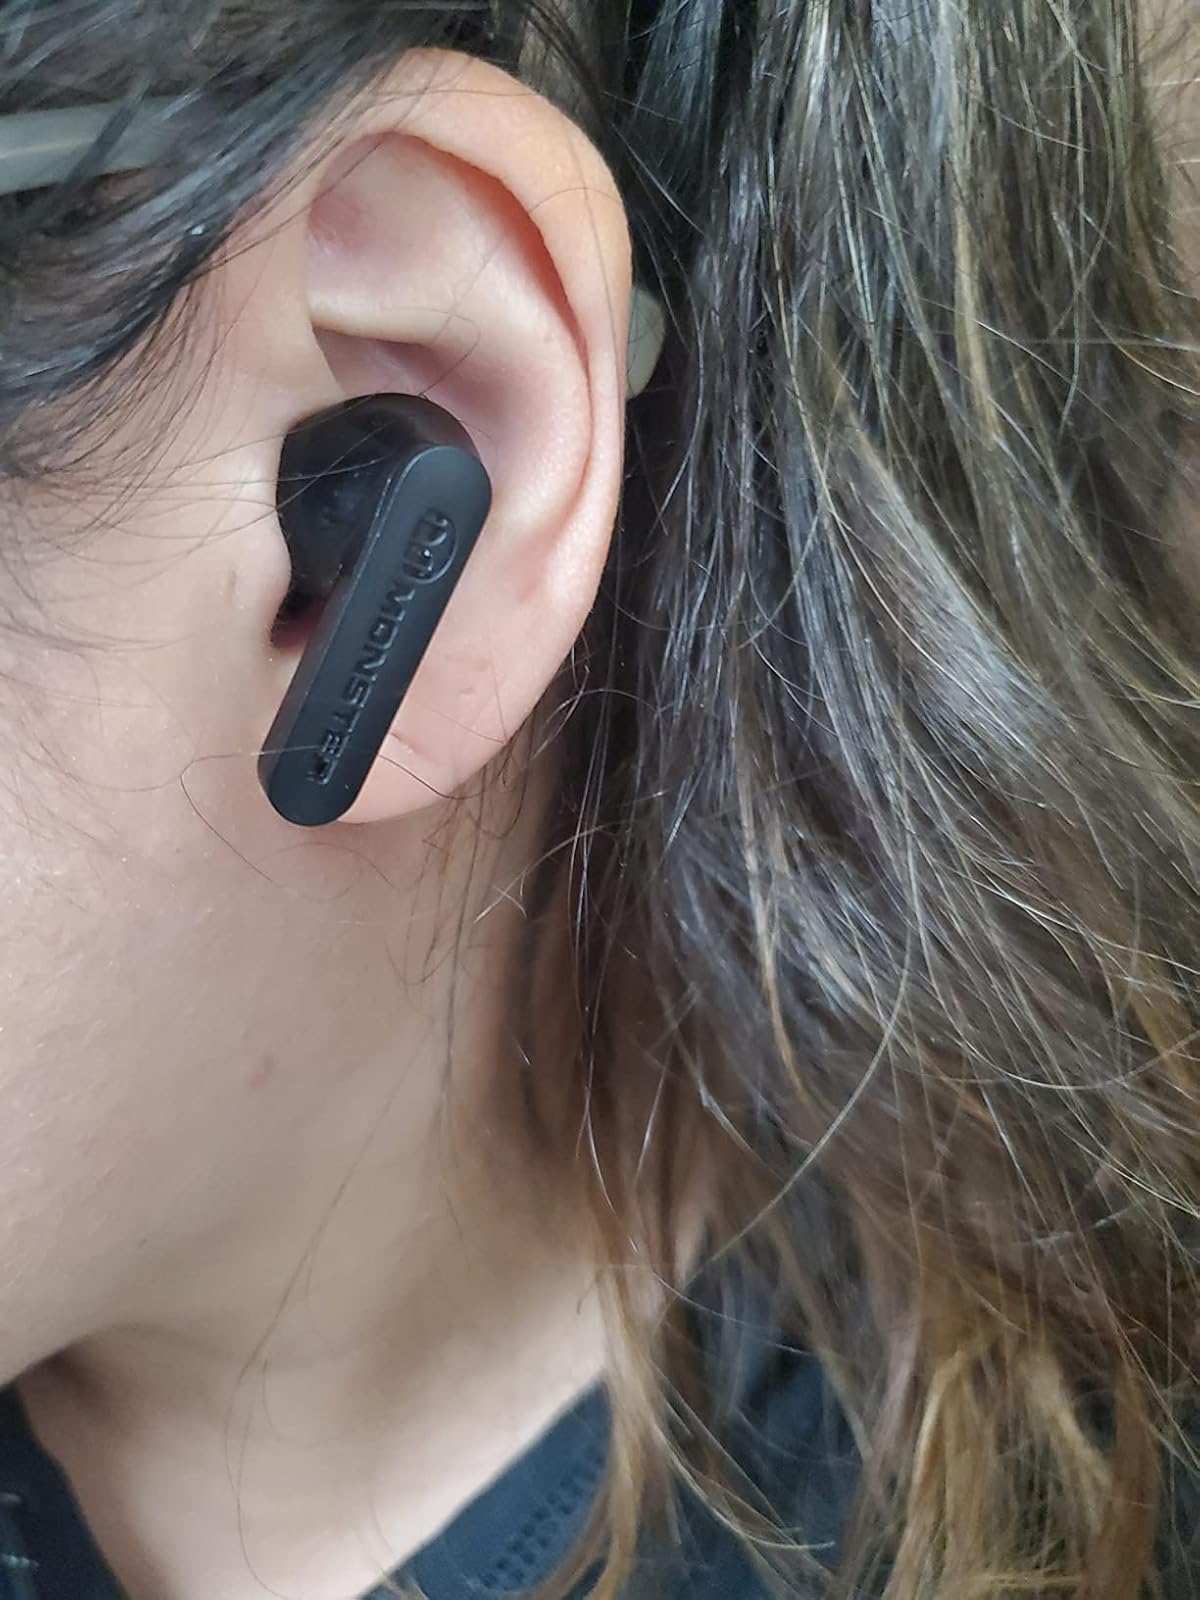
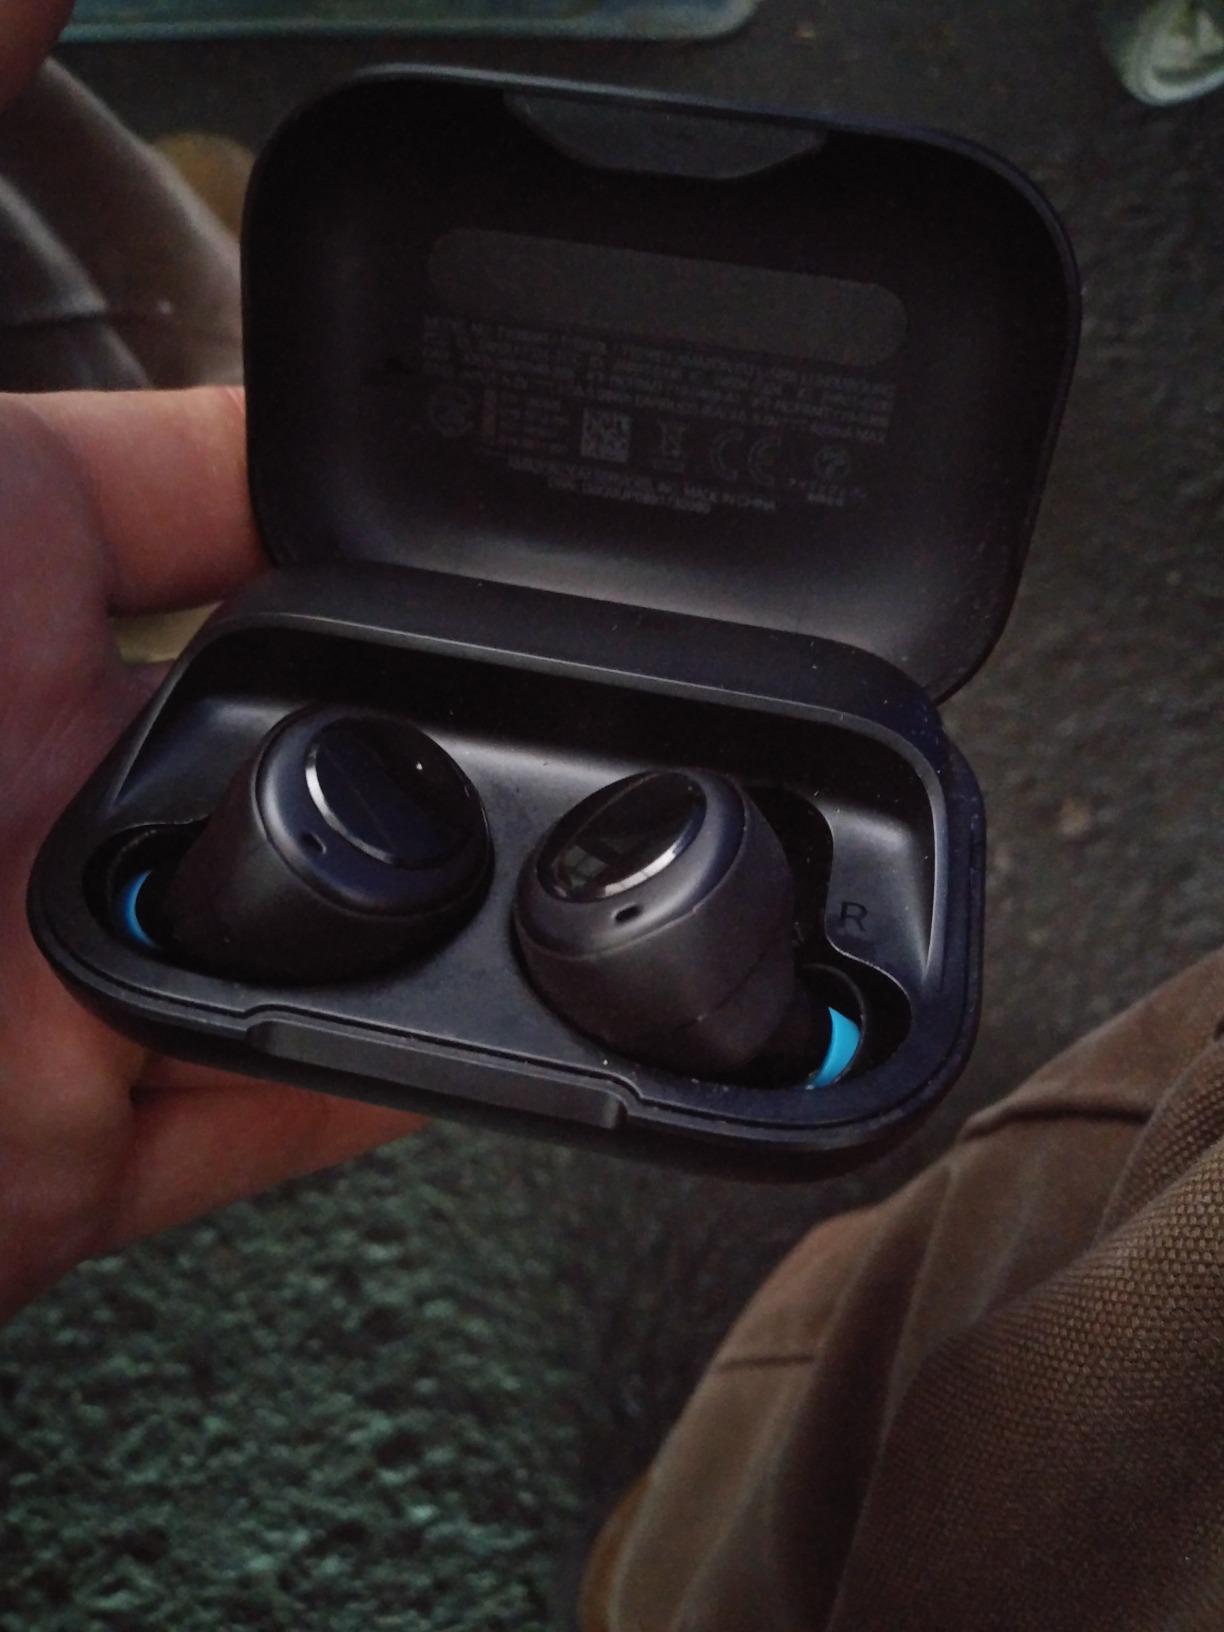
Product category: earbuds
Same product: no